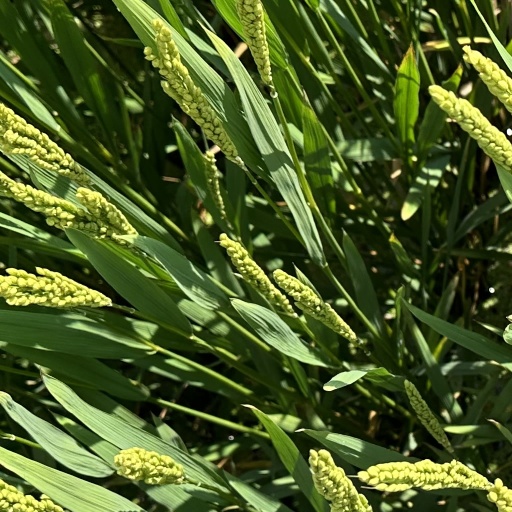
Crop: rice